Glass harmonica

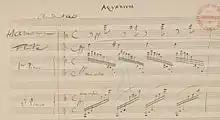
Part of the original manuscript score of "Aquarium" from "The Carnival of the Animals" by Camille Saint-Saëns. The top staff was written for the (glass) "Harmonica".

Composers including J. G. Naumann, Padre Martini, Johann Adolph Hasse, Baldassare Galuppi, and Niccolò Jommelli, and more than 100 others composed works for the glass harmonica; some pieces survive in the repertoire through transcriptions for more conventional instruments. European monarchs indulged in playing it, and even Marie Antoinette took lessons as a child from Franz Anton Mesmer.